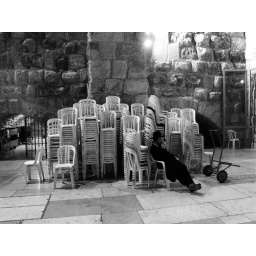
An ultra-orthodox Jews is sitting next to the western wall in Jerusalem.